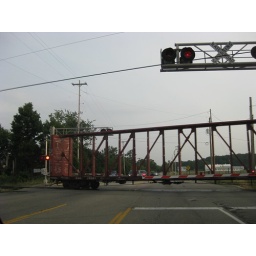
Stopped by the train on the way home from running on the trails.